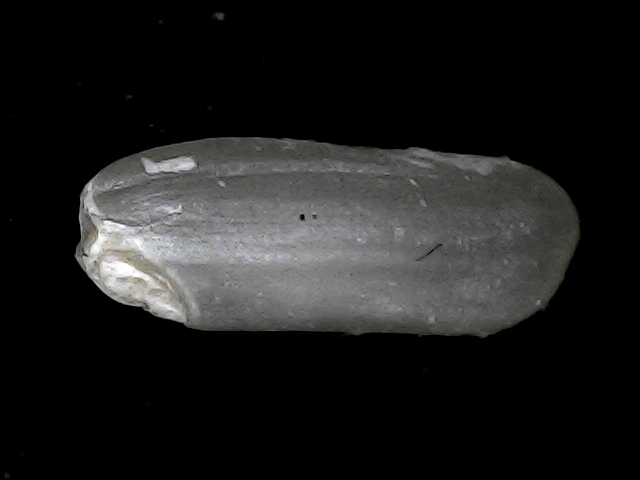
Rice variety: BD79